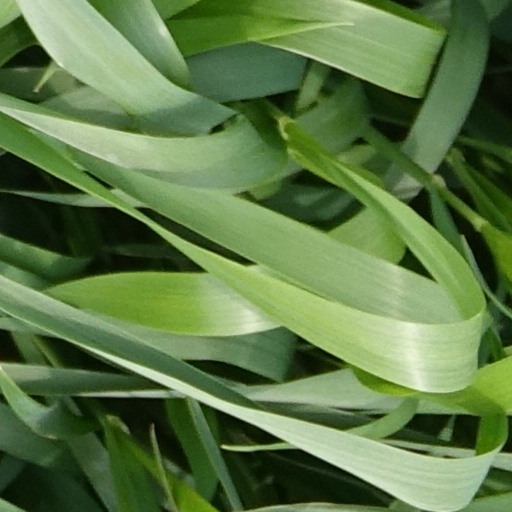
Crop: wheat